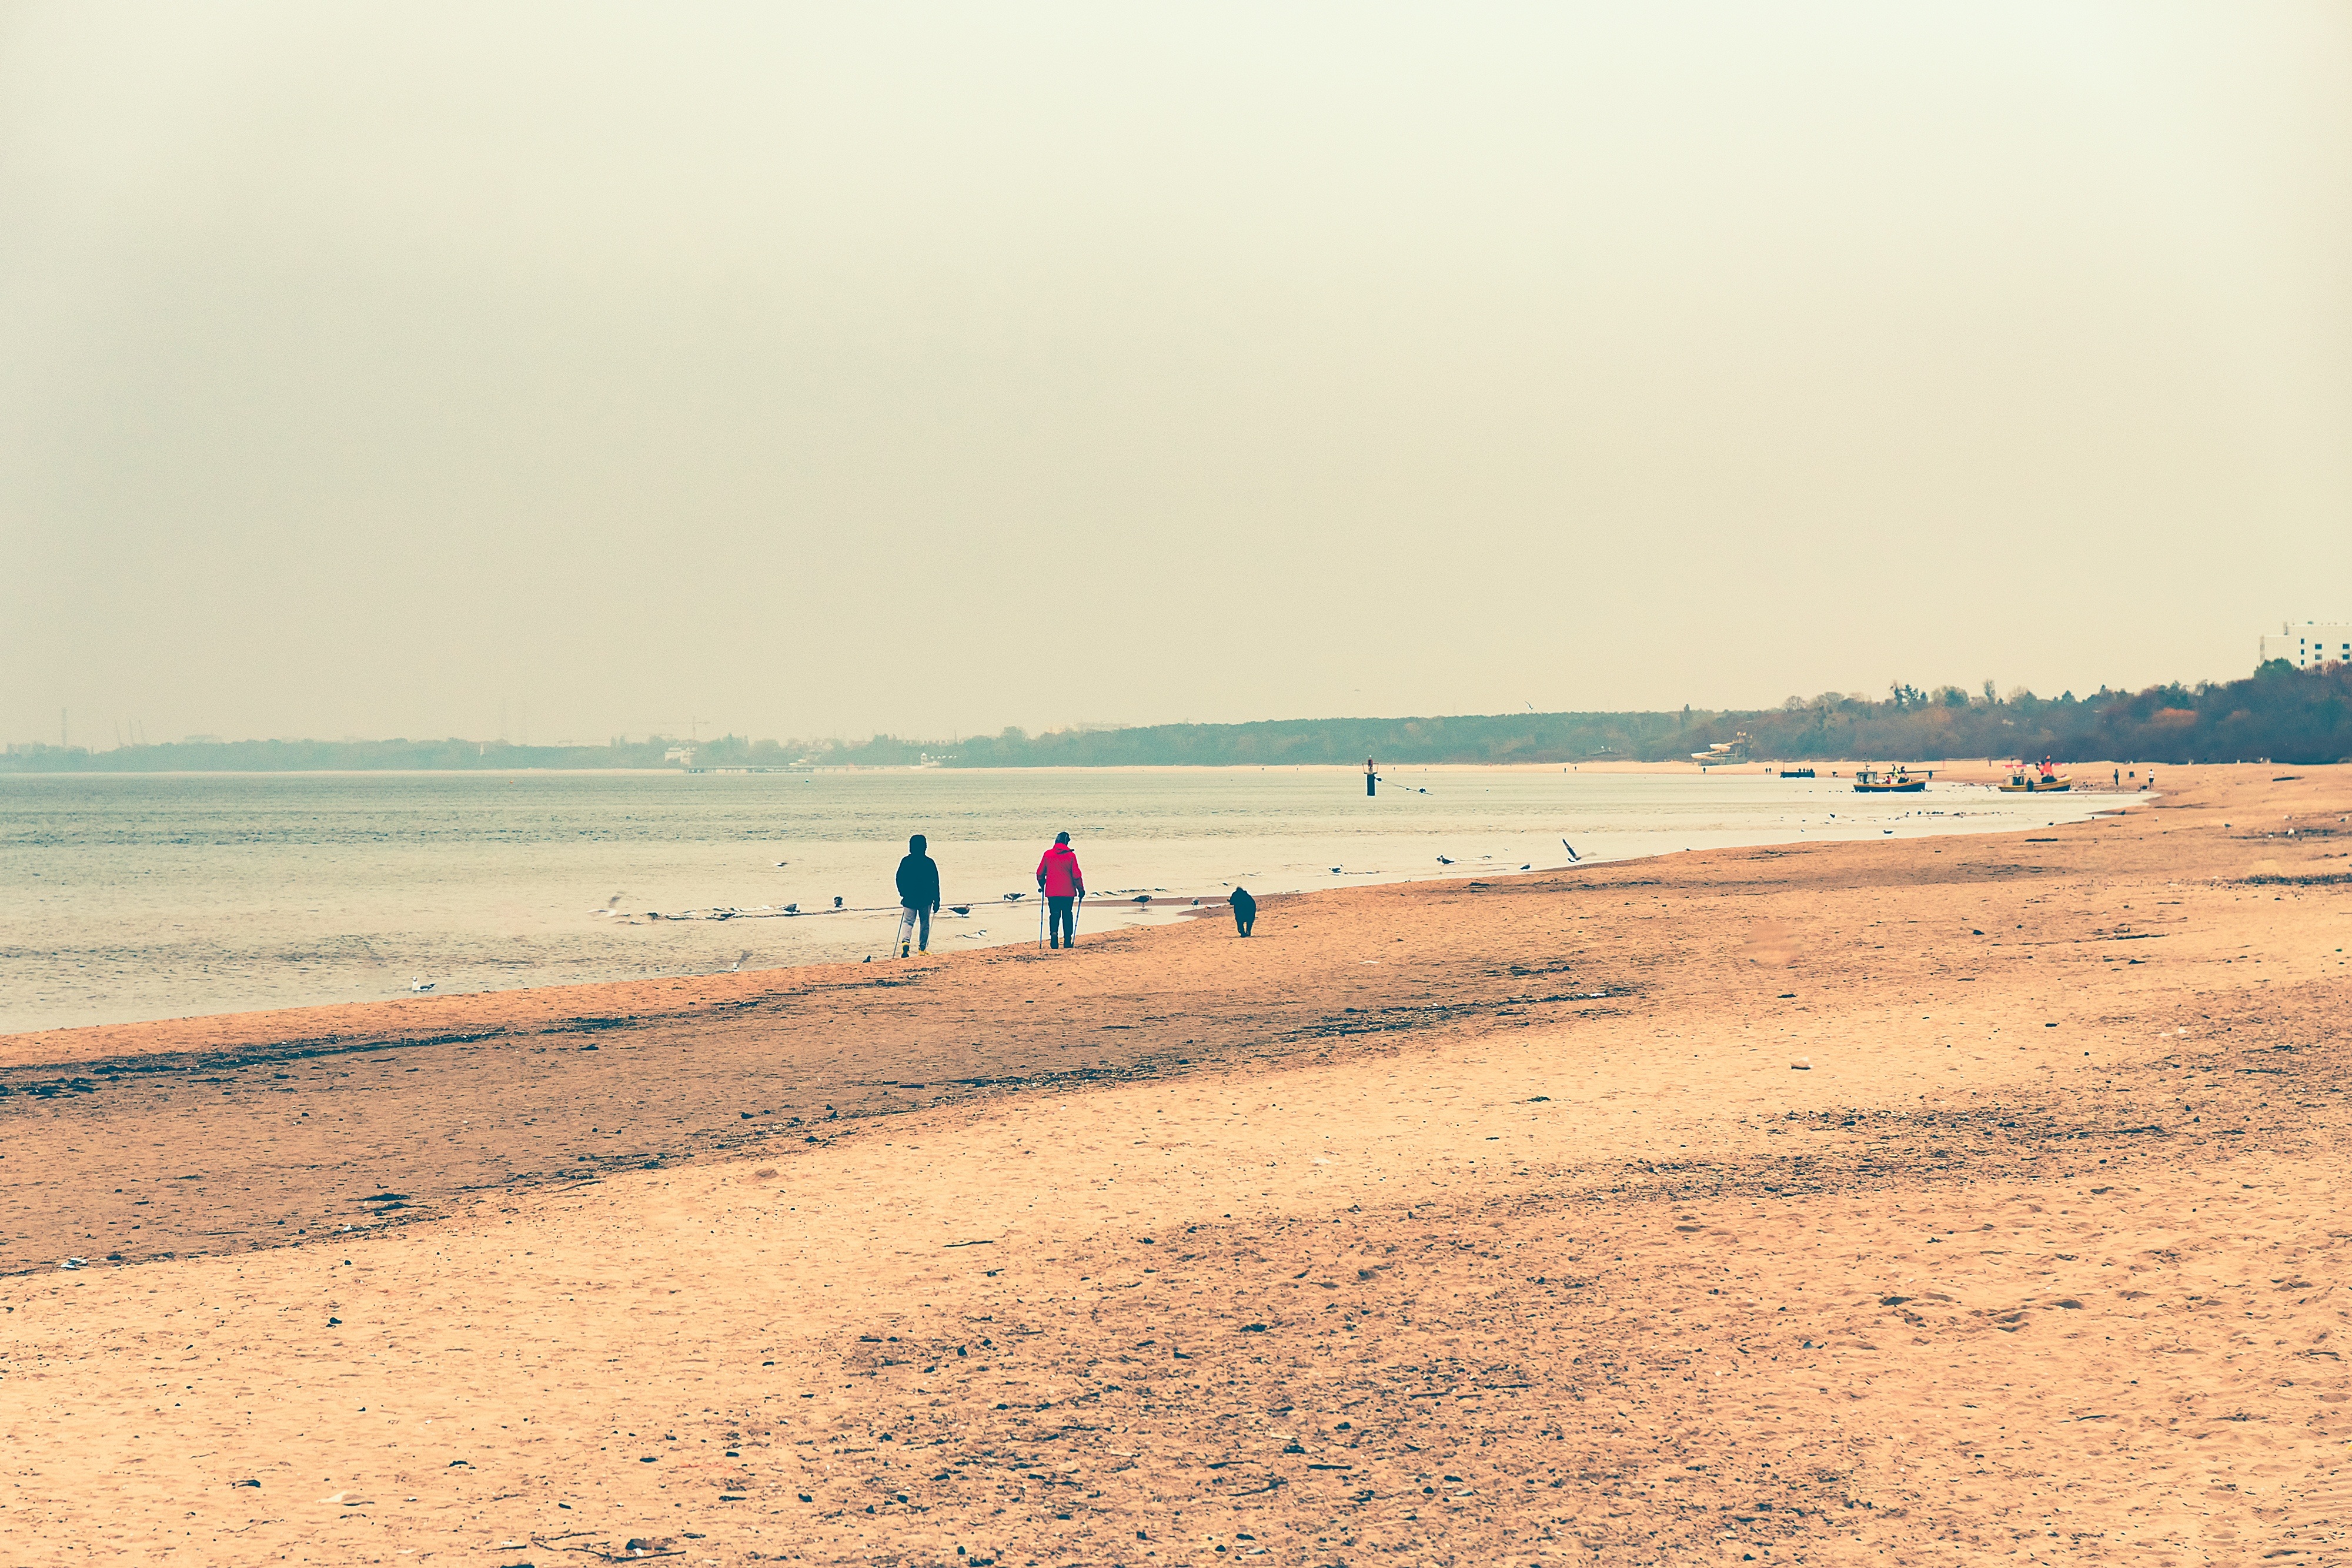
man, beach, sea, coast, nature, sand, ocean, horizon, walking, people, woman, cloudy, morning, fall, shore, wave, vacation, male, female, young, autumn, training, bay, couple, two, exercise, together, lifestyle, seashore, healthy, fitness, body of water, activity, energy, outdoors, exercising, senior, day, fit, sportive, active, adult, aged, mudflat, natural environment, atmospheric phenomenon, power walk